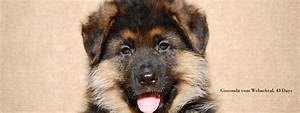
Label: dog